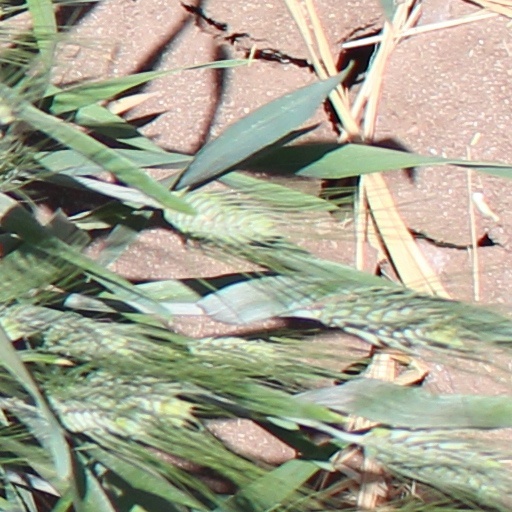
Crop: wheat